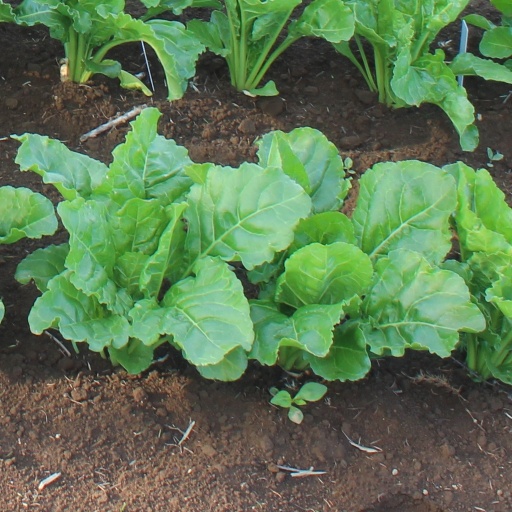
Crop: sugar beet